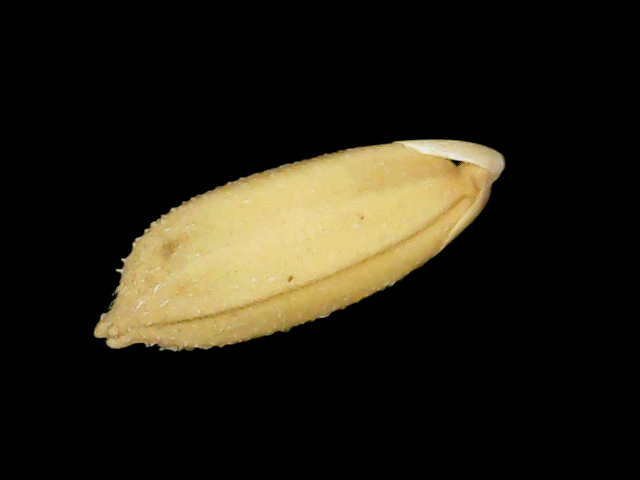
Rice variety: Binadhan10